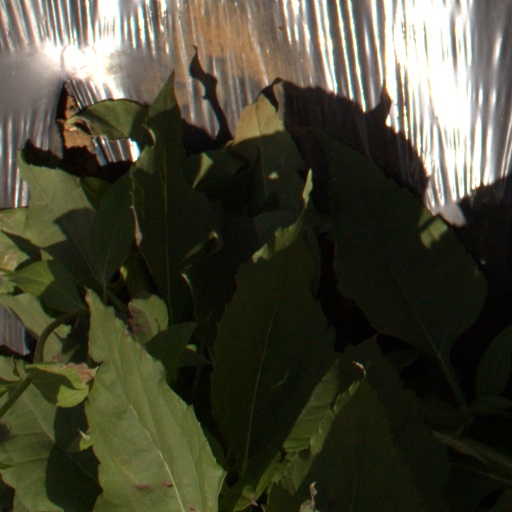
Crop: Jerusalem artichoke